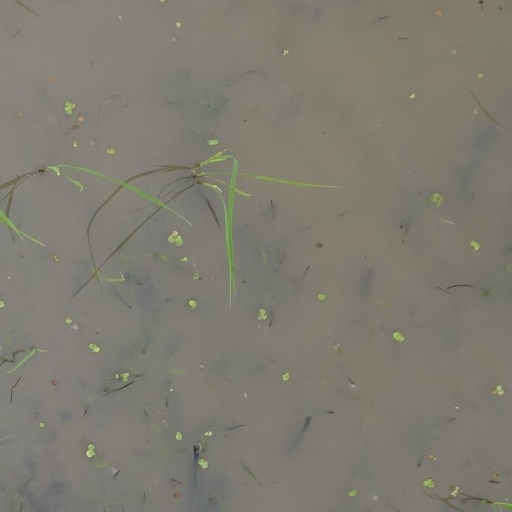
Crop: rice